Latins (Italic tribe)

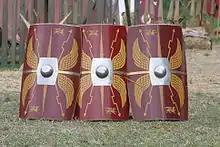
Modern replicas of "scuta" (shields), as used by the legions of the Imperial Roman army. Note the "alae et fulgura" ("wings-and-thunderbolts") emblem, representing Jupiter, the highest Roman god

The size of Rome at this time lends credence to the Roman tradition, dismissed by Alföldi, that in the late regal period (550–500 BC), traditionally the rule of the Tarquin dynasty, Rome established its political hegemony over the other city-states of Old Latium. According to Livy, king Tarquin the Proud bound the Latin city-states into a military alliance under Roman leadership. Reportedly, Tarquin also annexed Pometia (later Satricum) and Gabii; established control over Tusculum by a marriage alliance with its leader, Octavus Mamilius; and established Roman colonies at Signia and Circeii. He was engaged in besieging Ardea when the revolt against his monarchy broke out. Rome's political control over Latium Vetus is apparently confirmed by the text of the first recorded Romano-Carthaginian treaty, dated by the ancient Greek historian Polybius to 507 BC, a date accepted by Cornell (although some scholars argue a much later date). The treaty describes the Latin cities of Lavinium and Ardea, among others, as "Roman subjects". Although the text acknowledged that not all the Latin cities were subjects of Rome, it clearly placed them under Rome's hegemony, as it provided that if Carthage captured any Latin city, it was obliged to hand it over to Rome's control. Rome's sphere of influence is implied as extending as far as Terracina, 100 km to the south.